Daniel McCoy (politician)

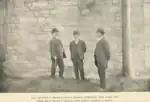

Once in Michigan, McCoy began a grain business which furnished supplies to the lumbering regions of Michigan. In 1872, McCoy sold out this business and took to lumbering on the south branch of the Manistee River. In 1873, McCoy settled in the village of Clam Lake, which is now the city of Cadillac, where he continued his lumbering business for ten years. While there, McCoy ended up holding the positions of village president of Clam Lake, and later mayor of Cadillac. In 1883, McCoy moved to Grand Rapids, Michigan. There, in 1886, he organized the Edison Light Company. In 1892, he organized the State Bank of Michigan. McCoy served as Michigan State Treasurer from 1901 to 1904. In 1905, McCoy was appointed a member of the Pioneer Society of the State of Michigan. That same year, McCoy was appointed by Michigan Governor Fred M. Warner, along with Lawton T. Hemans and Arthur Holmes, to be the commissioners to relocate the remains of the first governor of Michigan, Stevens T. Mason, from New York Marble Cemetery in New York City to Capitol Park in Detroit so that they may be reinterned there. Governor Mason's remains arrived in Detroit on June 4, 1905.